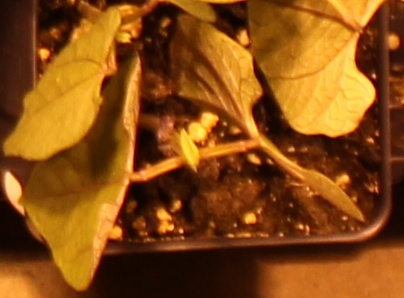
Label: Blackbean